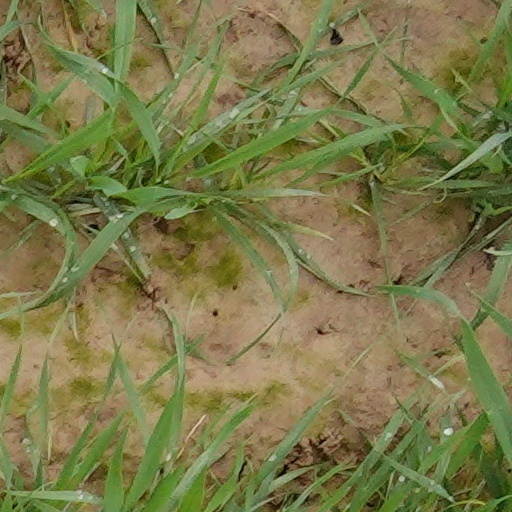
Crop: wheat